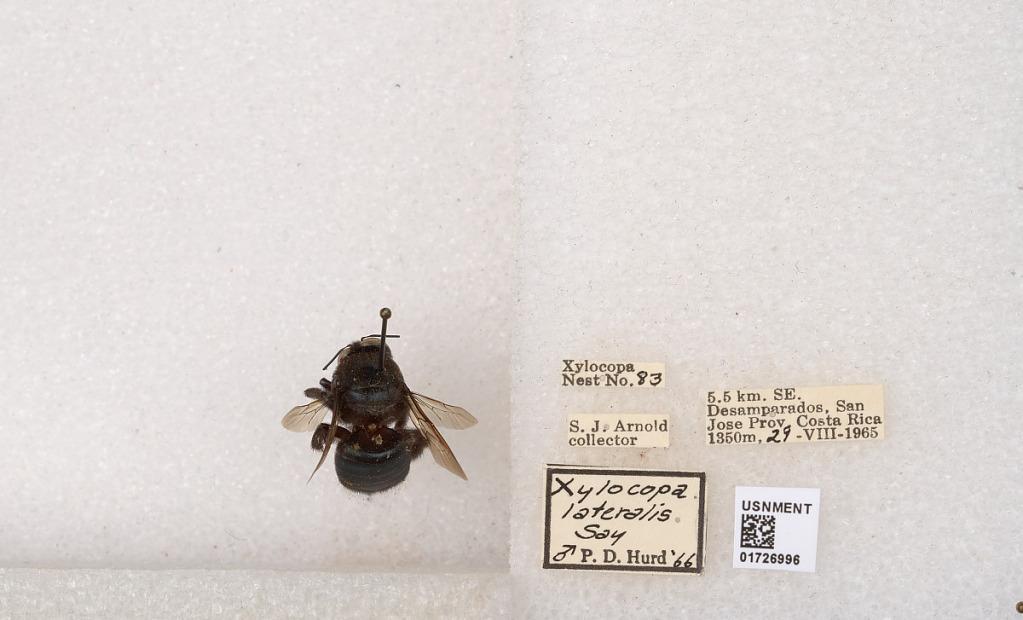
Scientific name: Xylocopa (Schonnherria) lateralis Say
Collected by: J. Araujo
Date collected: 1965-8-29
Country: Costa Rica
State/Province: San Jose
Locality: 5.5 km. SE. Desamparados
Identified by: Hurd, P. D.